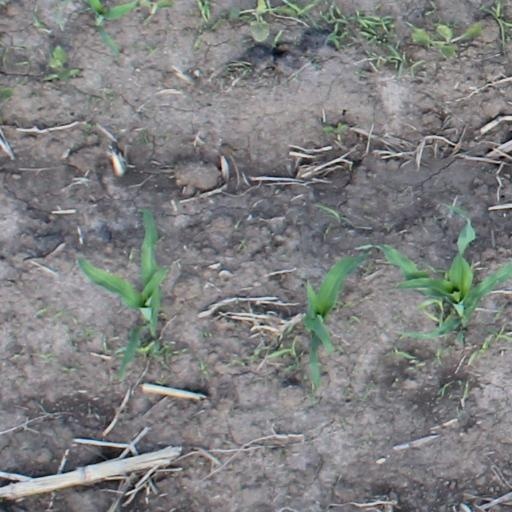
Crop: maize; corn